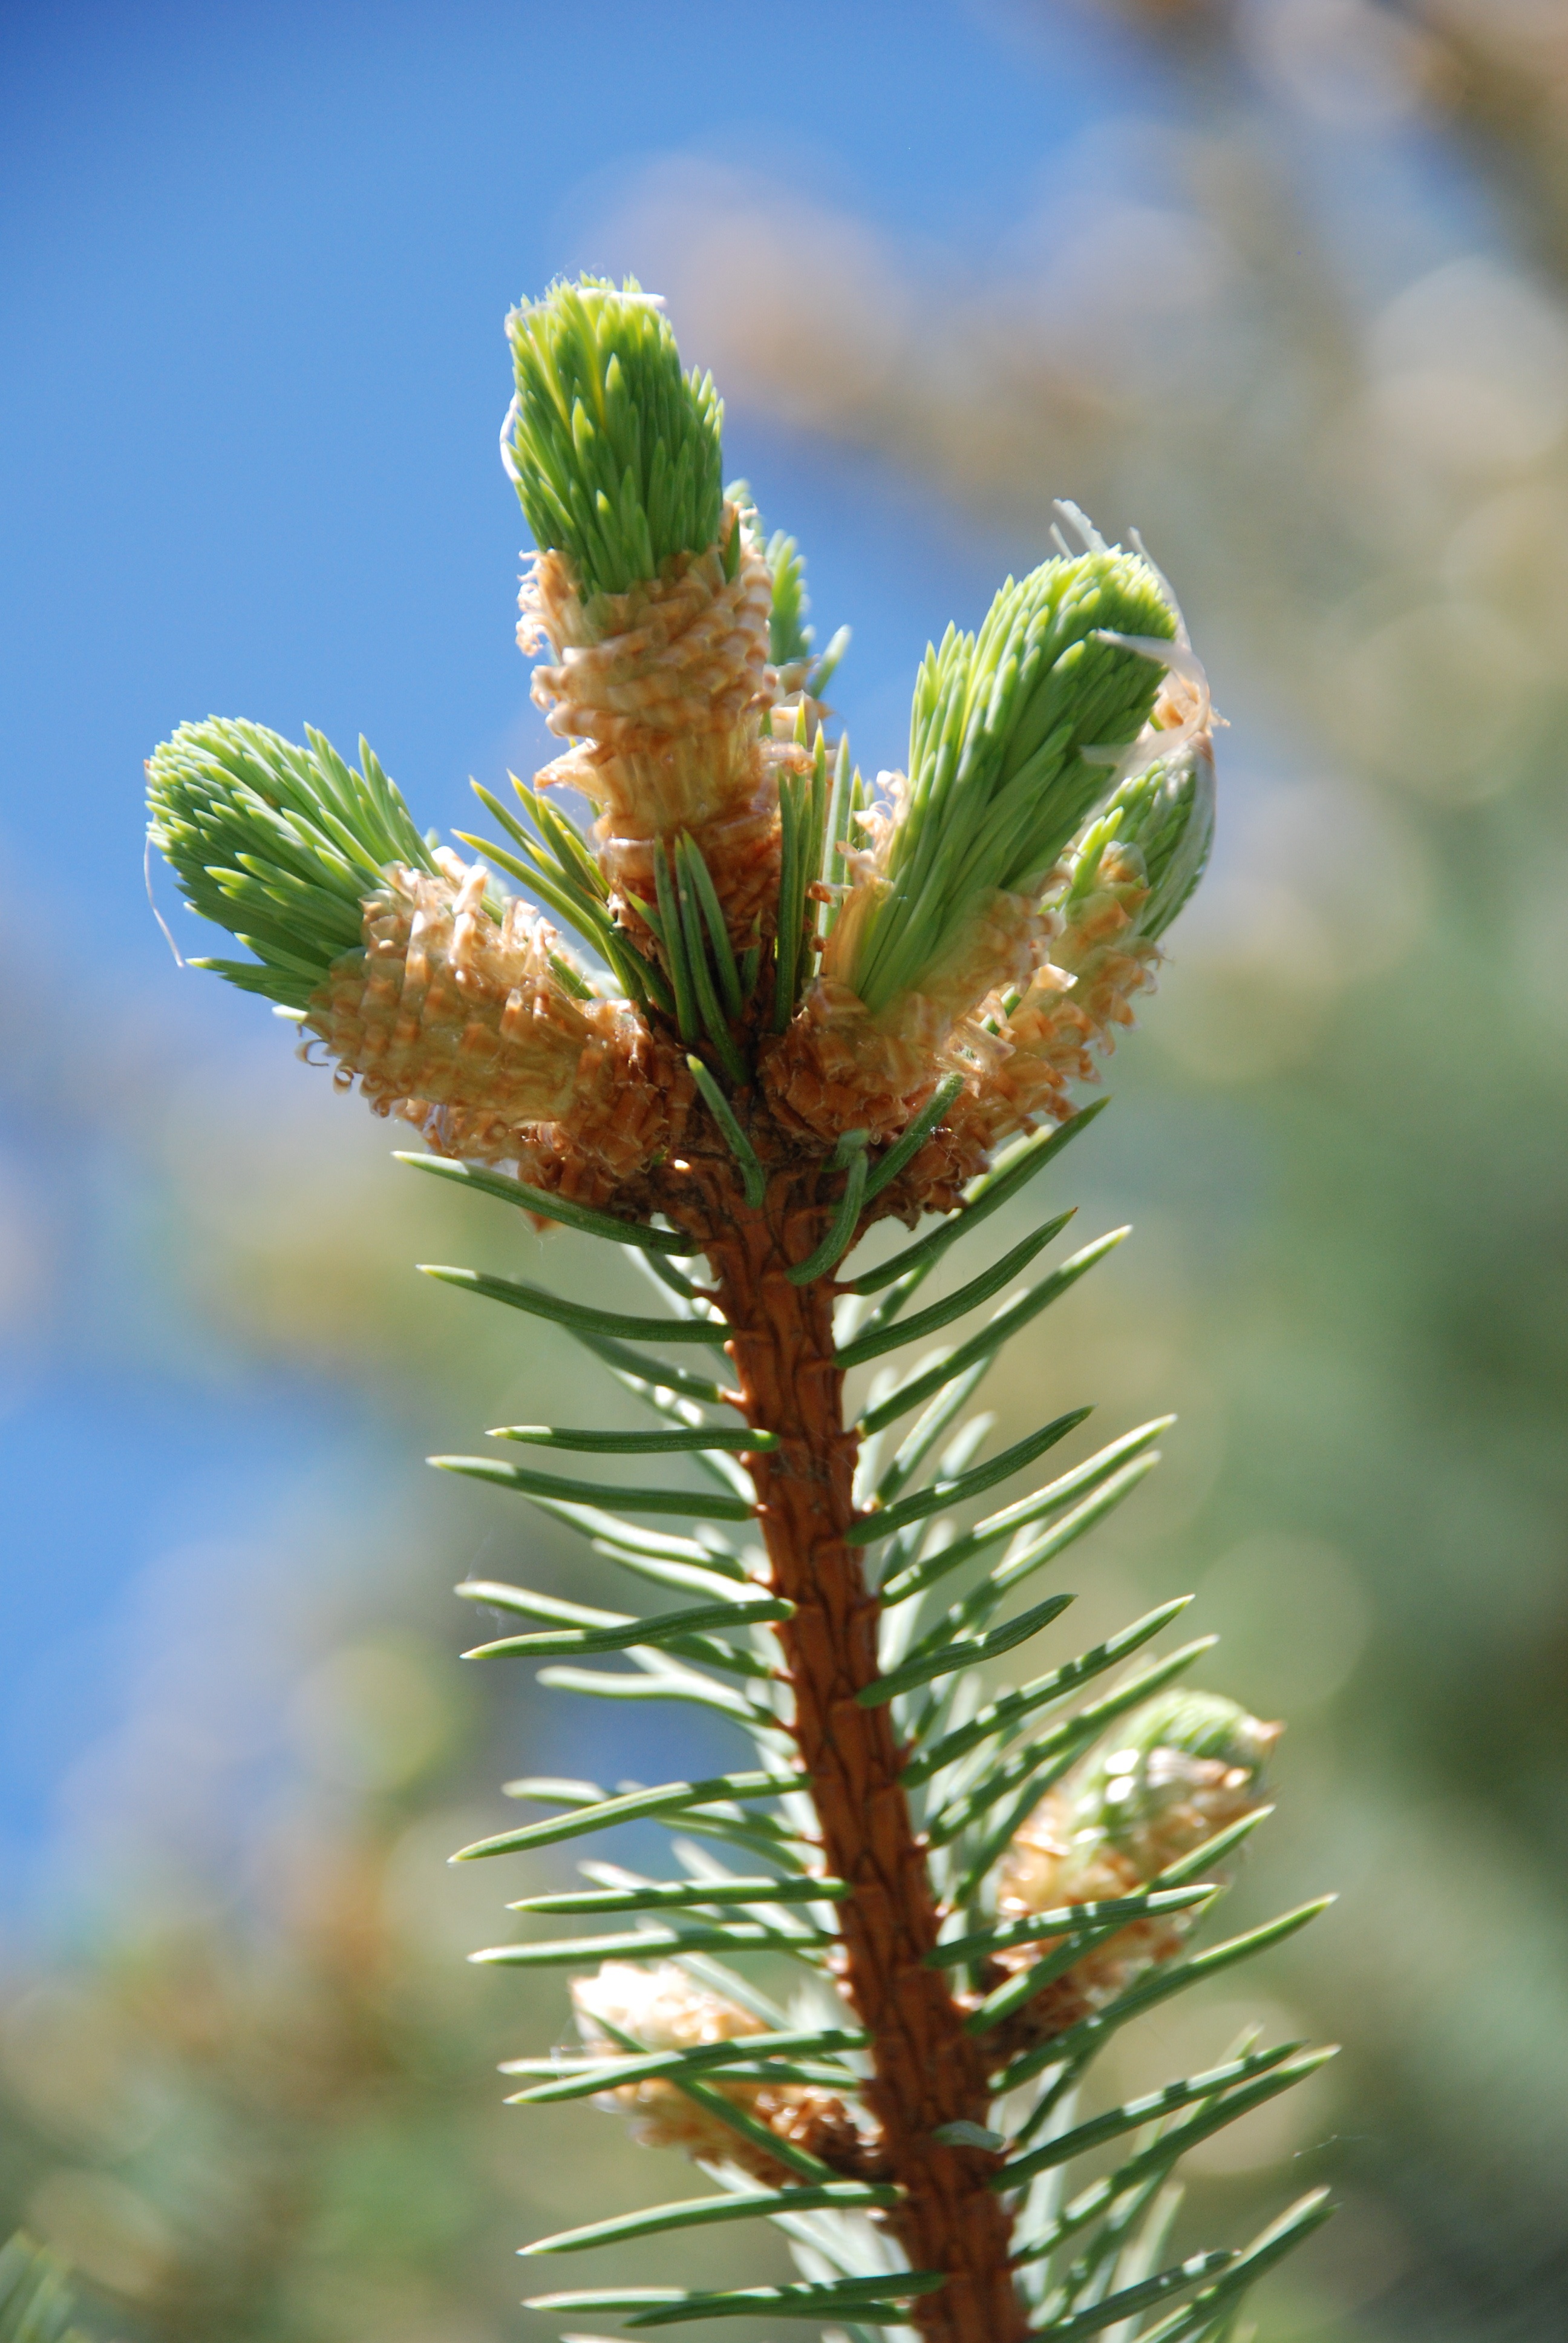
tree, nature, branch, plant, leaf, flower, spring, botany, flora, twig, spruce, bud, larch, macro photography, flowering plant, the puck, grass family, plant stem, woody plant, land plant, ferns and horsetails